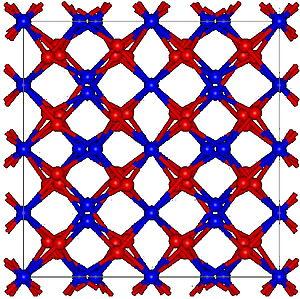
Le nitrure de calcium est un solide cristallin rouge/brun composé de calcium et d'azote. Il possède une structure anti-bixbyite comme le Mn₂O₃ sauf que la position des ions est inversée, ainsi la calcium prend la position du manganèse et l'azote celle de l'oxygène.
L'oxyde de thulium(III) est un composé solide vert pâle, de formule Tm₂O₃. Il fut isolé pour la première fois en 1879 à partir d'un échantillon impur d'erbia par Per Teodor Cleve, qui le nomma thulia.
L'oxyde de gadolinium(III), anciennement appelée gadolinia, est un composé inorganique, l'oxyde du gadolinium métallique Gd, de formule Gd₂O₃. C'est sous cette forme que l'on trouve le plus couramment le gadolinium dans la nature, celui-ci faisant partie de la famille des terres rares. Dans Gd₂O₃, Gd possède un degré d'oxydation de trois, assez répandu dans les composés de cet élément. De ce composé, on peut extraire le métal pur, à un degré d'oxydation nul. On peut également synthétiser, à partir d'oxyde de gadolinium, le chlorure de gadolinium(III). Sous cette forme, le gadolinium peut être utilisé comme agent de contraste pour l'imagerie par résonance magnétique.
L'oxyde de dysprosium(III) est un composé inorganique, un oxyde du dysprosium, de formule Dy₂O₃. Il se présente tous la forme d'une poudre blanche légèrement hygroscopique. Il est utilisé dans certaines application spécialisées, notamment la production de céramiques et verres spéciaux, de dispositifs phosphorescents, de lasers et lampe aux halogénures métalliquess au dysprosium.